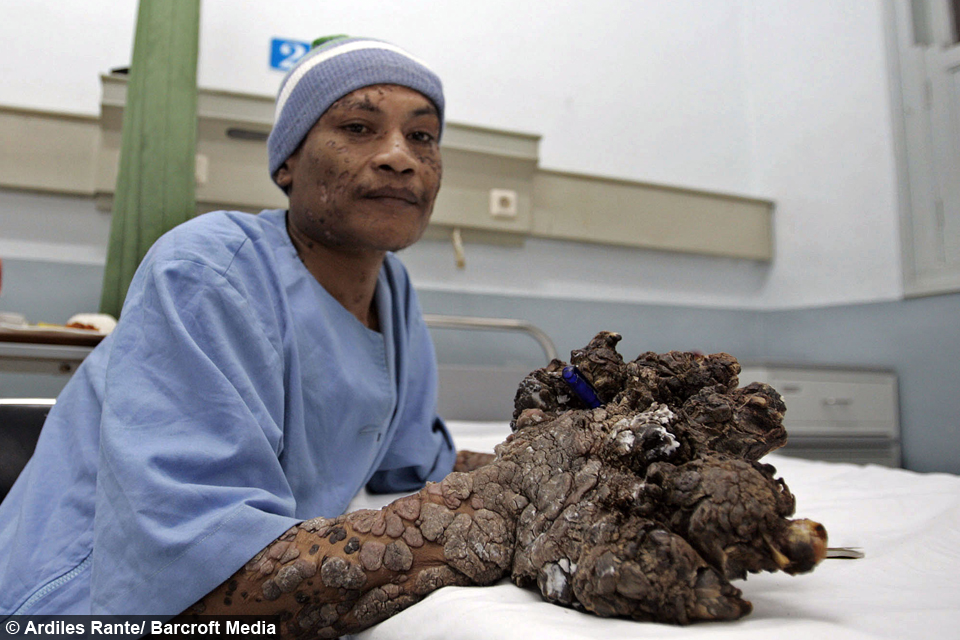
Gender: men